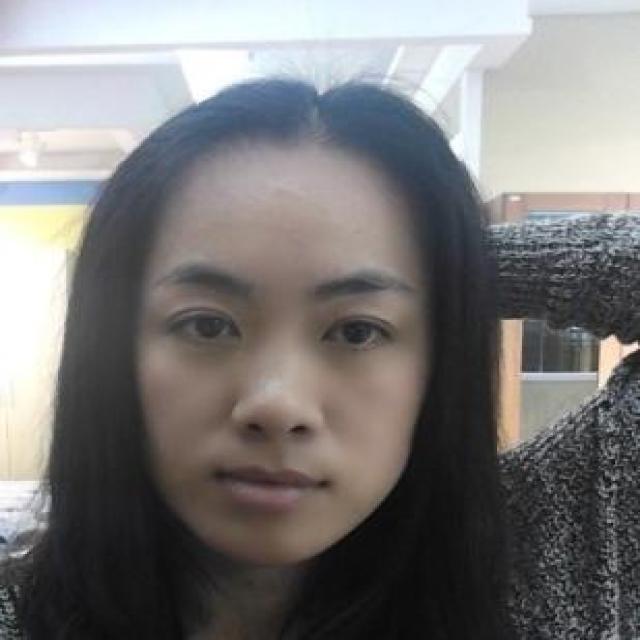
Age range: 21-44